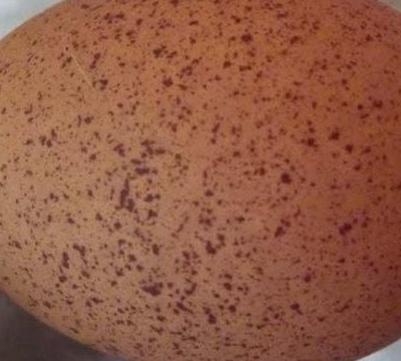
Texture: freckled